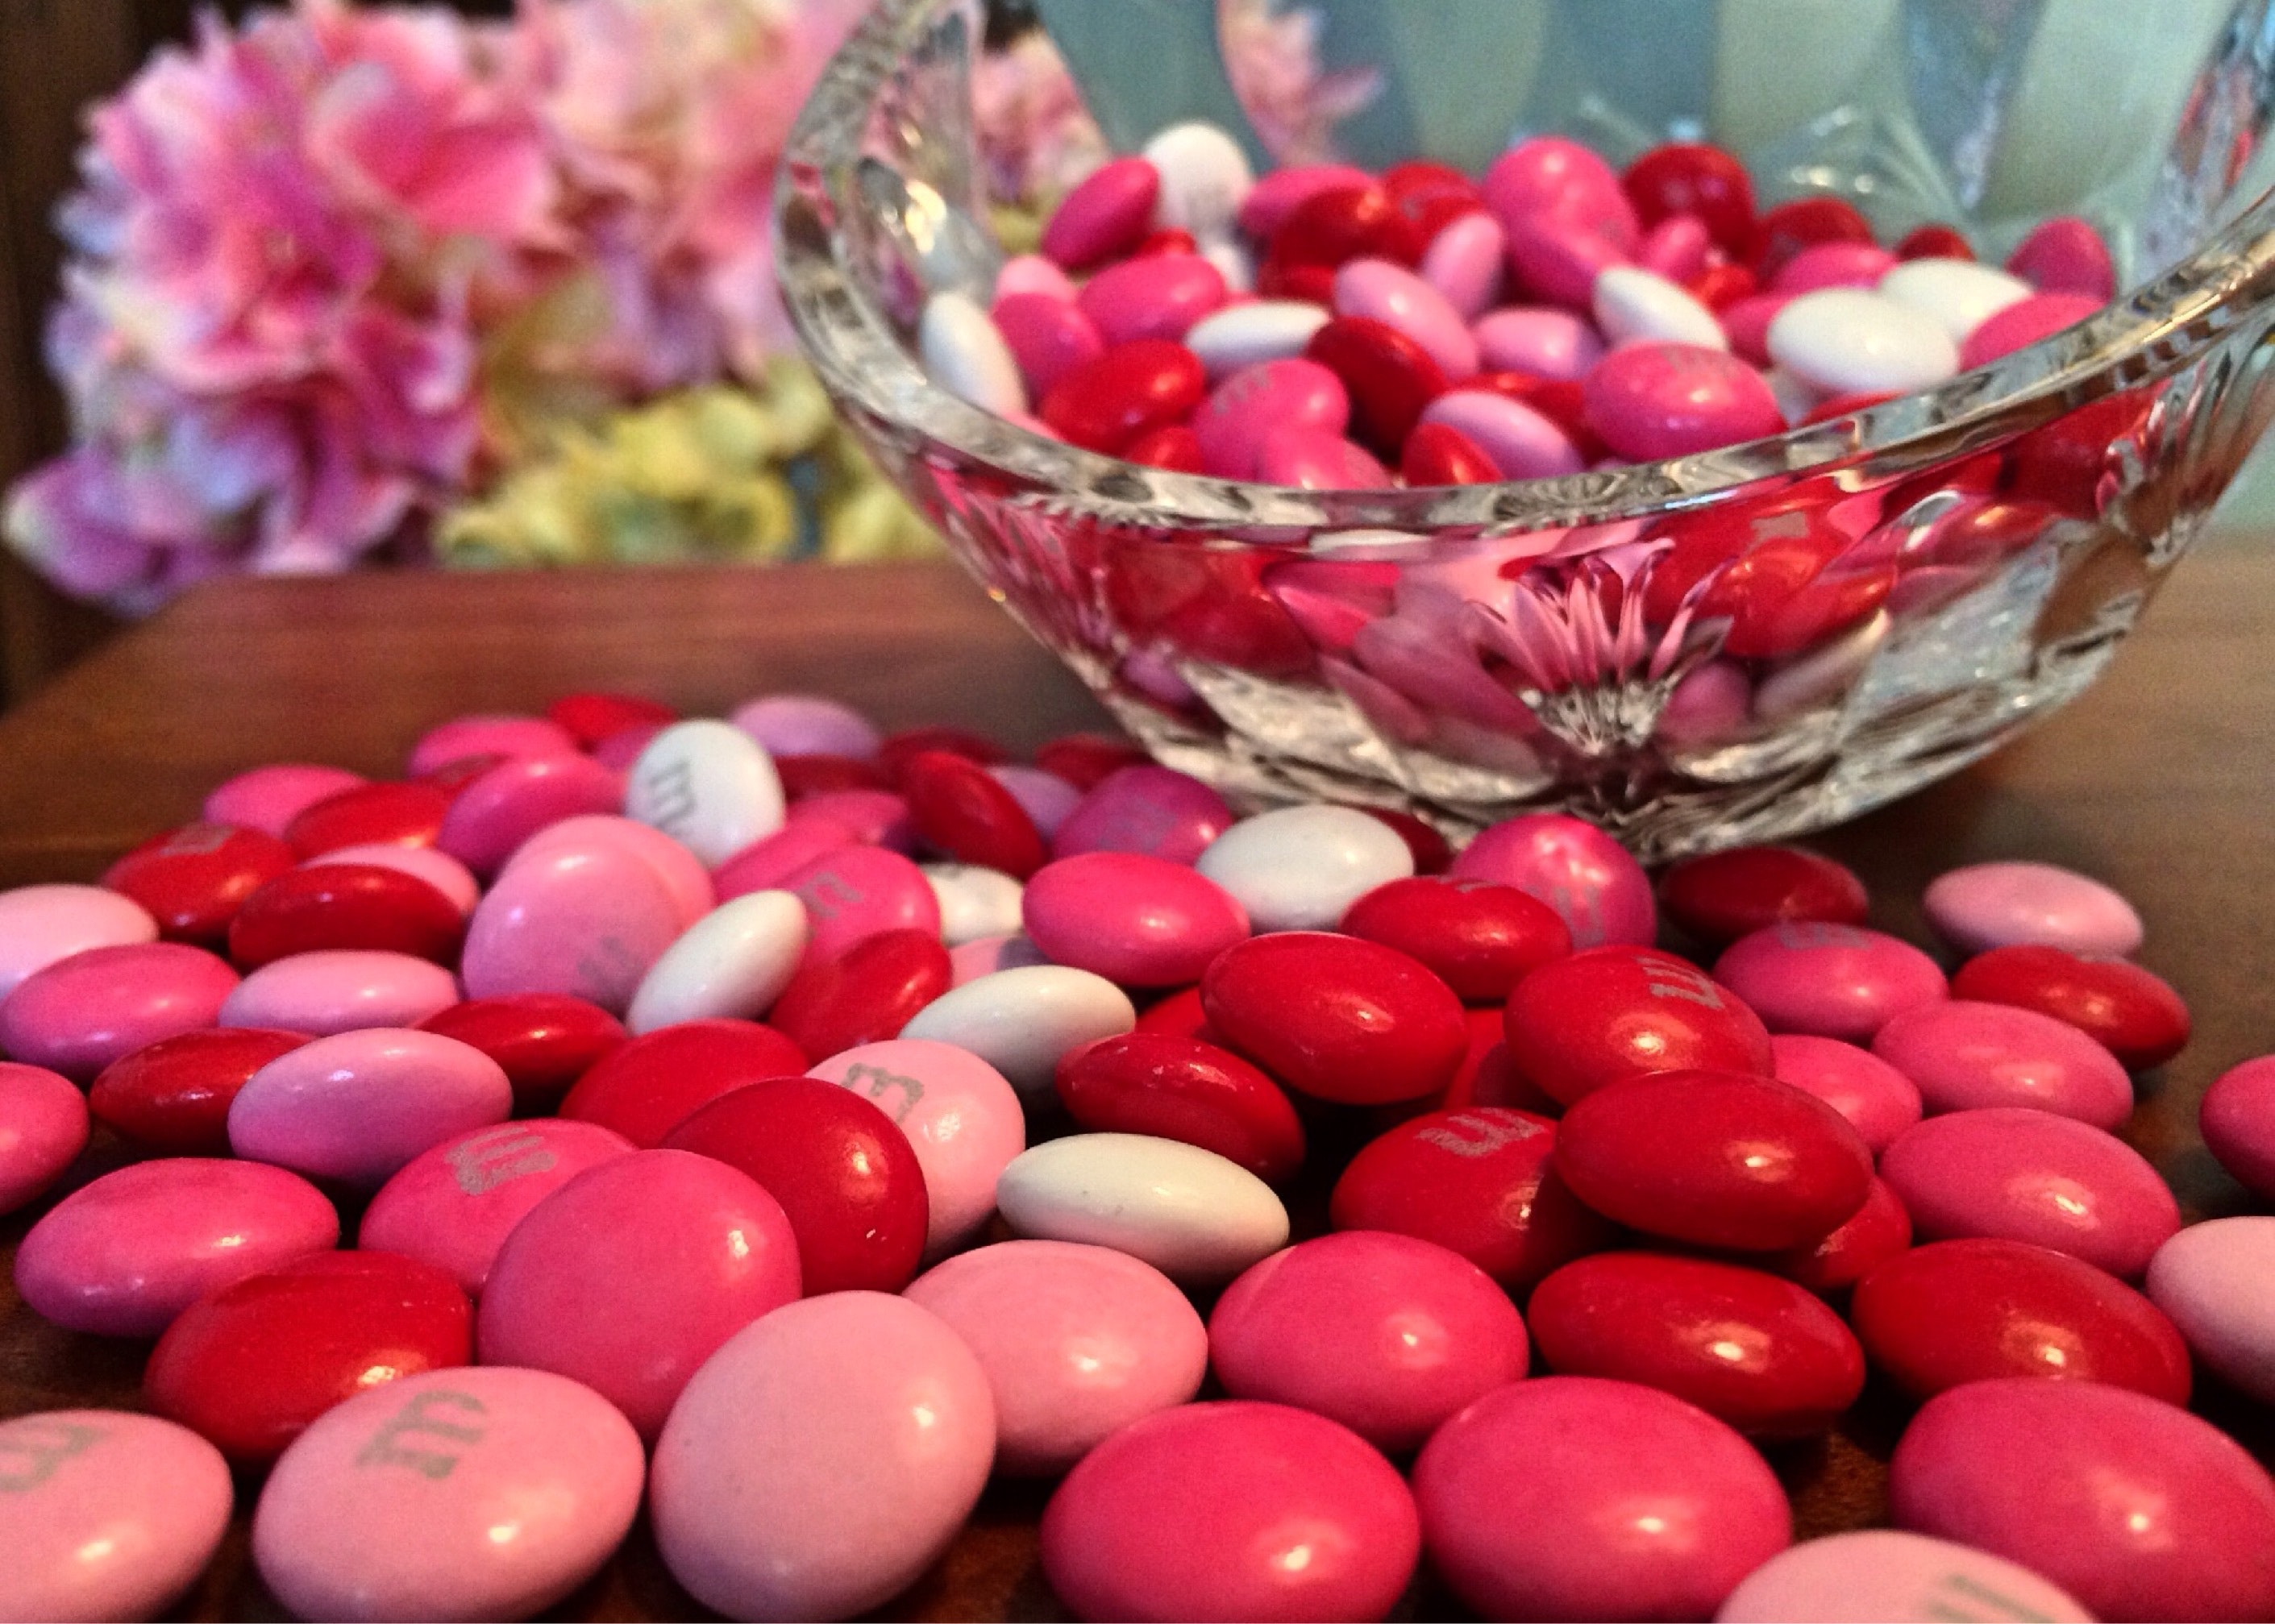
pink, red, food, easter egg, magenta, sweetness, plant, easter, fruit, fashion accessory